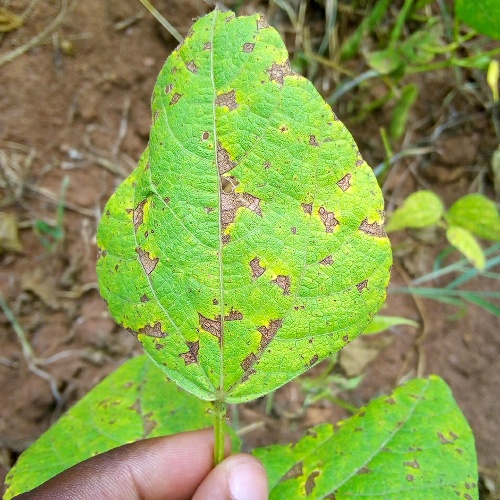
Leaf condition: angular_leaf_spot